Sven G. Svenson

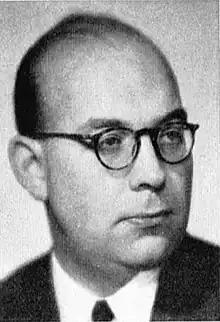
Sven Svenson

Sven Gudmar Svenson (September 29, 1919 in Eskilstuna – February 25, 1997 in Uppsala) was a Swedish historian, banker and writer.